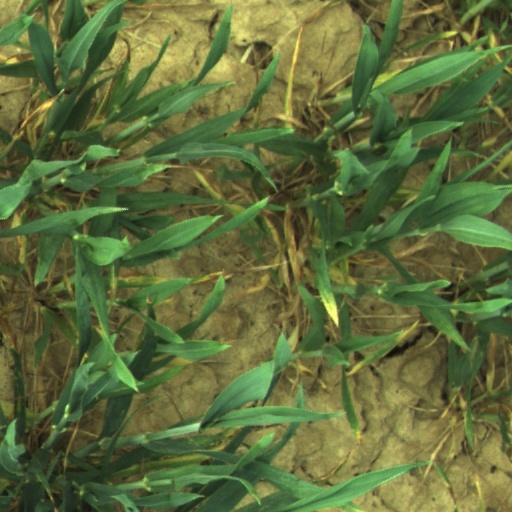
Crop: wheat